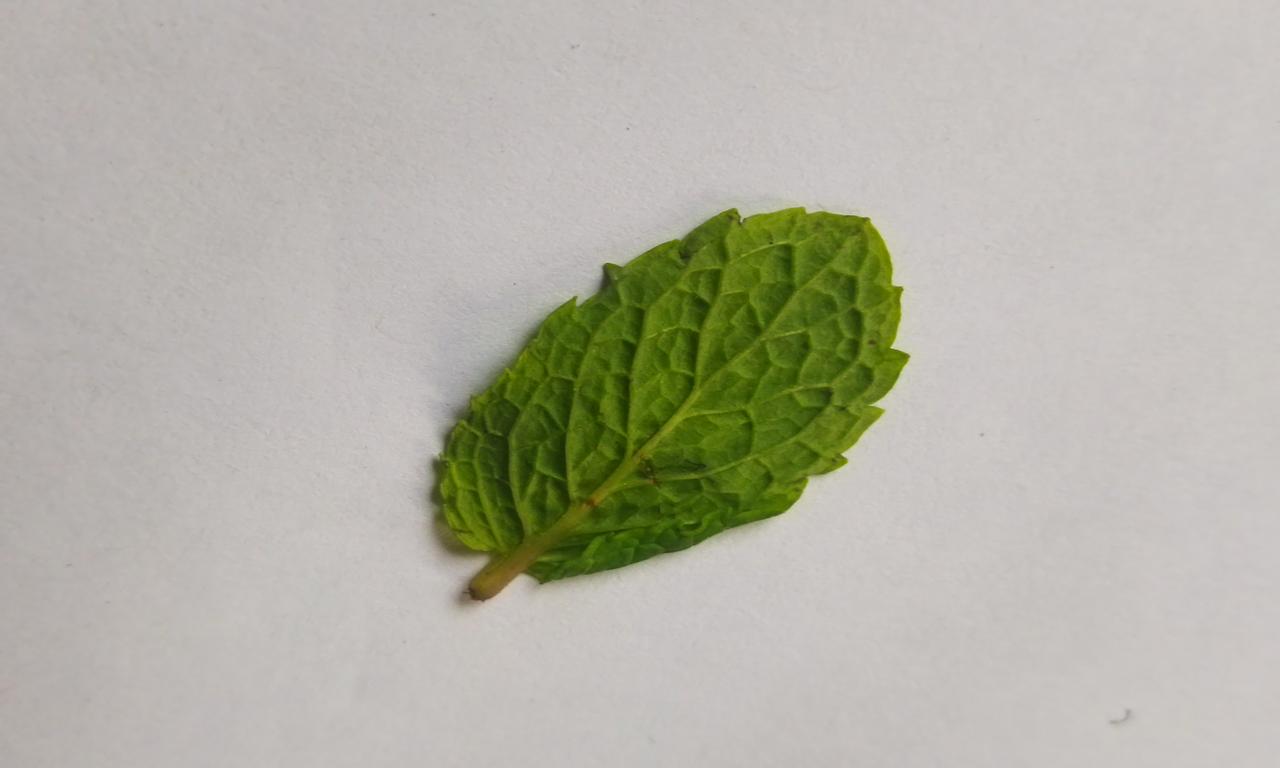
Label: Fresh